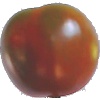
Label: Tomato Maroon 1